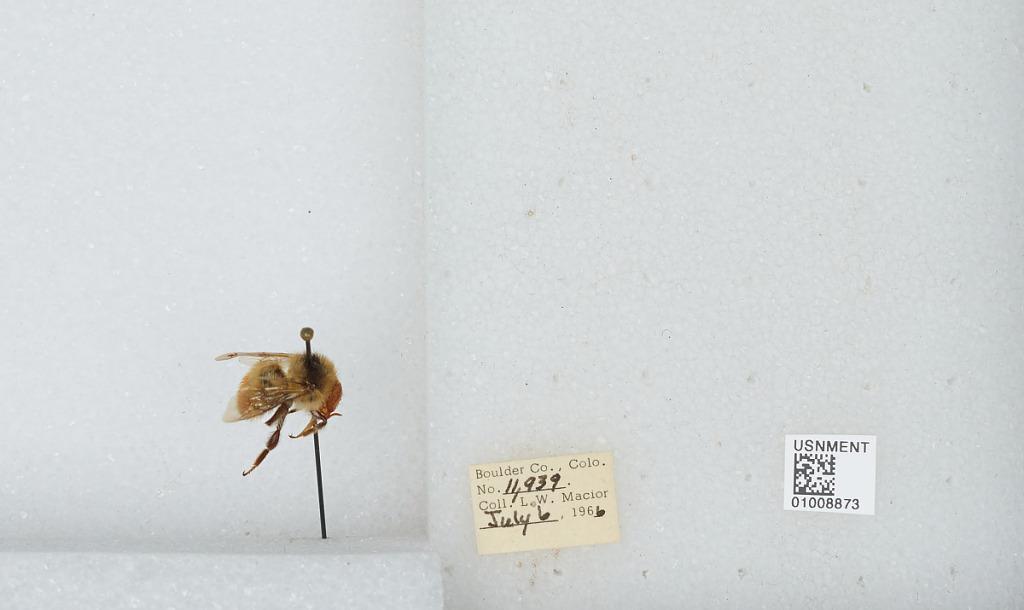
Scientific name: Bombus (Pyrobombus) centralis Cresson
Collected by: L. Macior
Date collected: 1966-7-6
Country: United States
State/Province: Colorado
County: Boulder
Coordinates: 40.09, -105.36